Rectenna

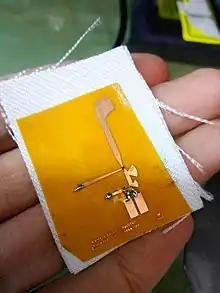
A wearable millimeter-wave textile rectenna fabricated on a textile substrate for harvesting power in the 5G K-bands (20–26.5 GHz)

In recent years, interest has turned to using rectennas as power sources for small wireless microelectronic devices. The largest current use of rectennas is in RFID tags, proximity cards and contactless smart cards, which contain an integrated circuit (IC) which is powered by a small rectenna element. When the device is brought near an electronic reader unit, radio waves from the reader are received by the rectenna, powering up the IC, which transmits its data back to the reader.